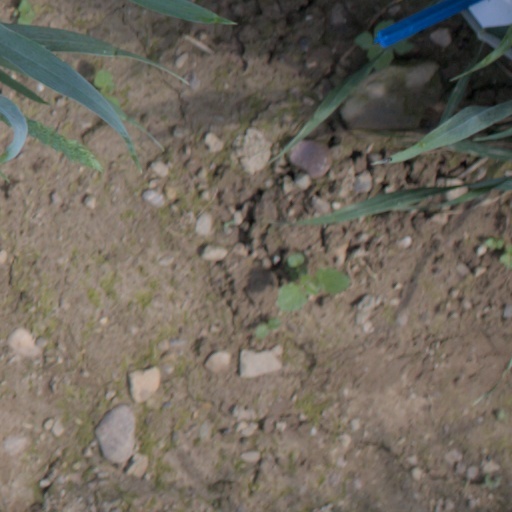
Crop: wheat